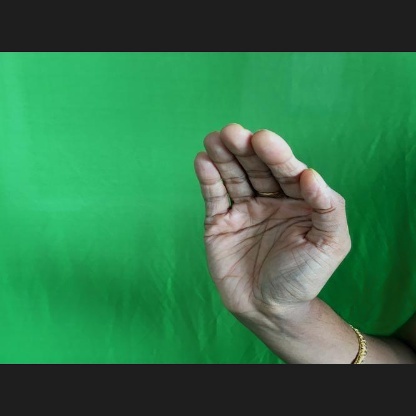
Mudra: Sarpasirsha